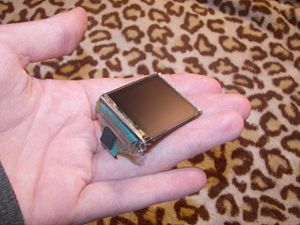
OLED
En 1,5" (3,8 cm) OLED skærm
OLED er en variant af lysdioder, hvor det øverste lag er organisk, altså en karbonforbindelse.